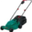
Label: lawn_mower